No. 2 Squadron RAAF

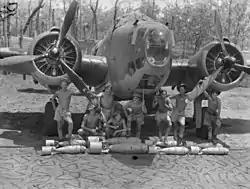
No. 2 Squadron ground crew posting with one of the unit's Hudson bombers in October 1942

Wing Commander Frank Headlam took over command of the squadron in April 1941, and in early December 1941, shortly before Japan's entry into the war, the squadron moved to Darwin, Northern Territory where it maintained its maritime role and deployed detachments to the islands to Australia's north, including Ambon in the Dutch East Indies. After the outbreak of the Pacific War, the squadron mounted reconnaissance and bombing missions against Japanese forces, focusing on Japanese shipping. Success came early with a Japanese vessel being heavily damaged on 8 December, although heavy losses also came early on. In early 1942, the squadron's detachments were withdrawn back to Australia as Japanese forces advanced south, attacking the squadron's forward bases. Wing Commander Tich McFarlane took over command of the unit in April. The squadron continued operations after its return to Australia, maintaining an intense bombing campaign against Japanese shipping and installations on islands including Timor and Ambon from May to October during which 13 crews were killed. For its service, the squadron was awarded a US Presidential Unit Citation.